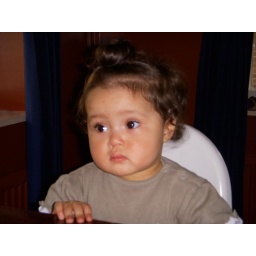
in her high chair at the table in the restaurant... like a big girl...